Mary Lee Ware

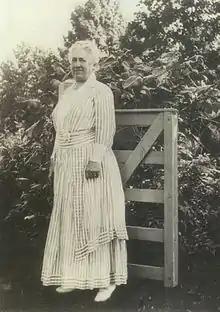
Mary Lee Ware by farm gate

Mary Lee Ware, (Jan. 7, 1858 – Jan. 9, 1937) daughter of Elizabeth Cabot (Lee) Ware and Charles Eliot Ware, was born to a wealthy Bostonian family and, with her mother, was the principal sponsor of the Harvard Museum of Natural History's famous Glass Flowers (formally "The Ware Collection of Blaschka Glass Models of Plants"). She was an avid student of botany, particularly of the work of George Lincoln Goodale; a close friend and sponsor of Leopold and Rudolf Blaschka, creators of the Glass Flowers; and a leading philanthropist and farmer of Rindge, New Hampshire, and Boston, Massachusetts.